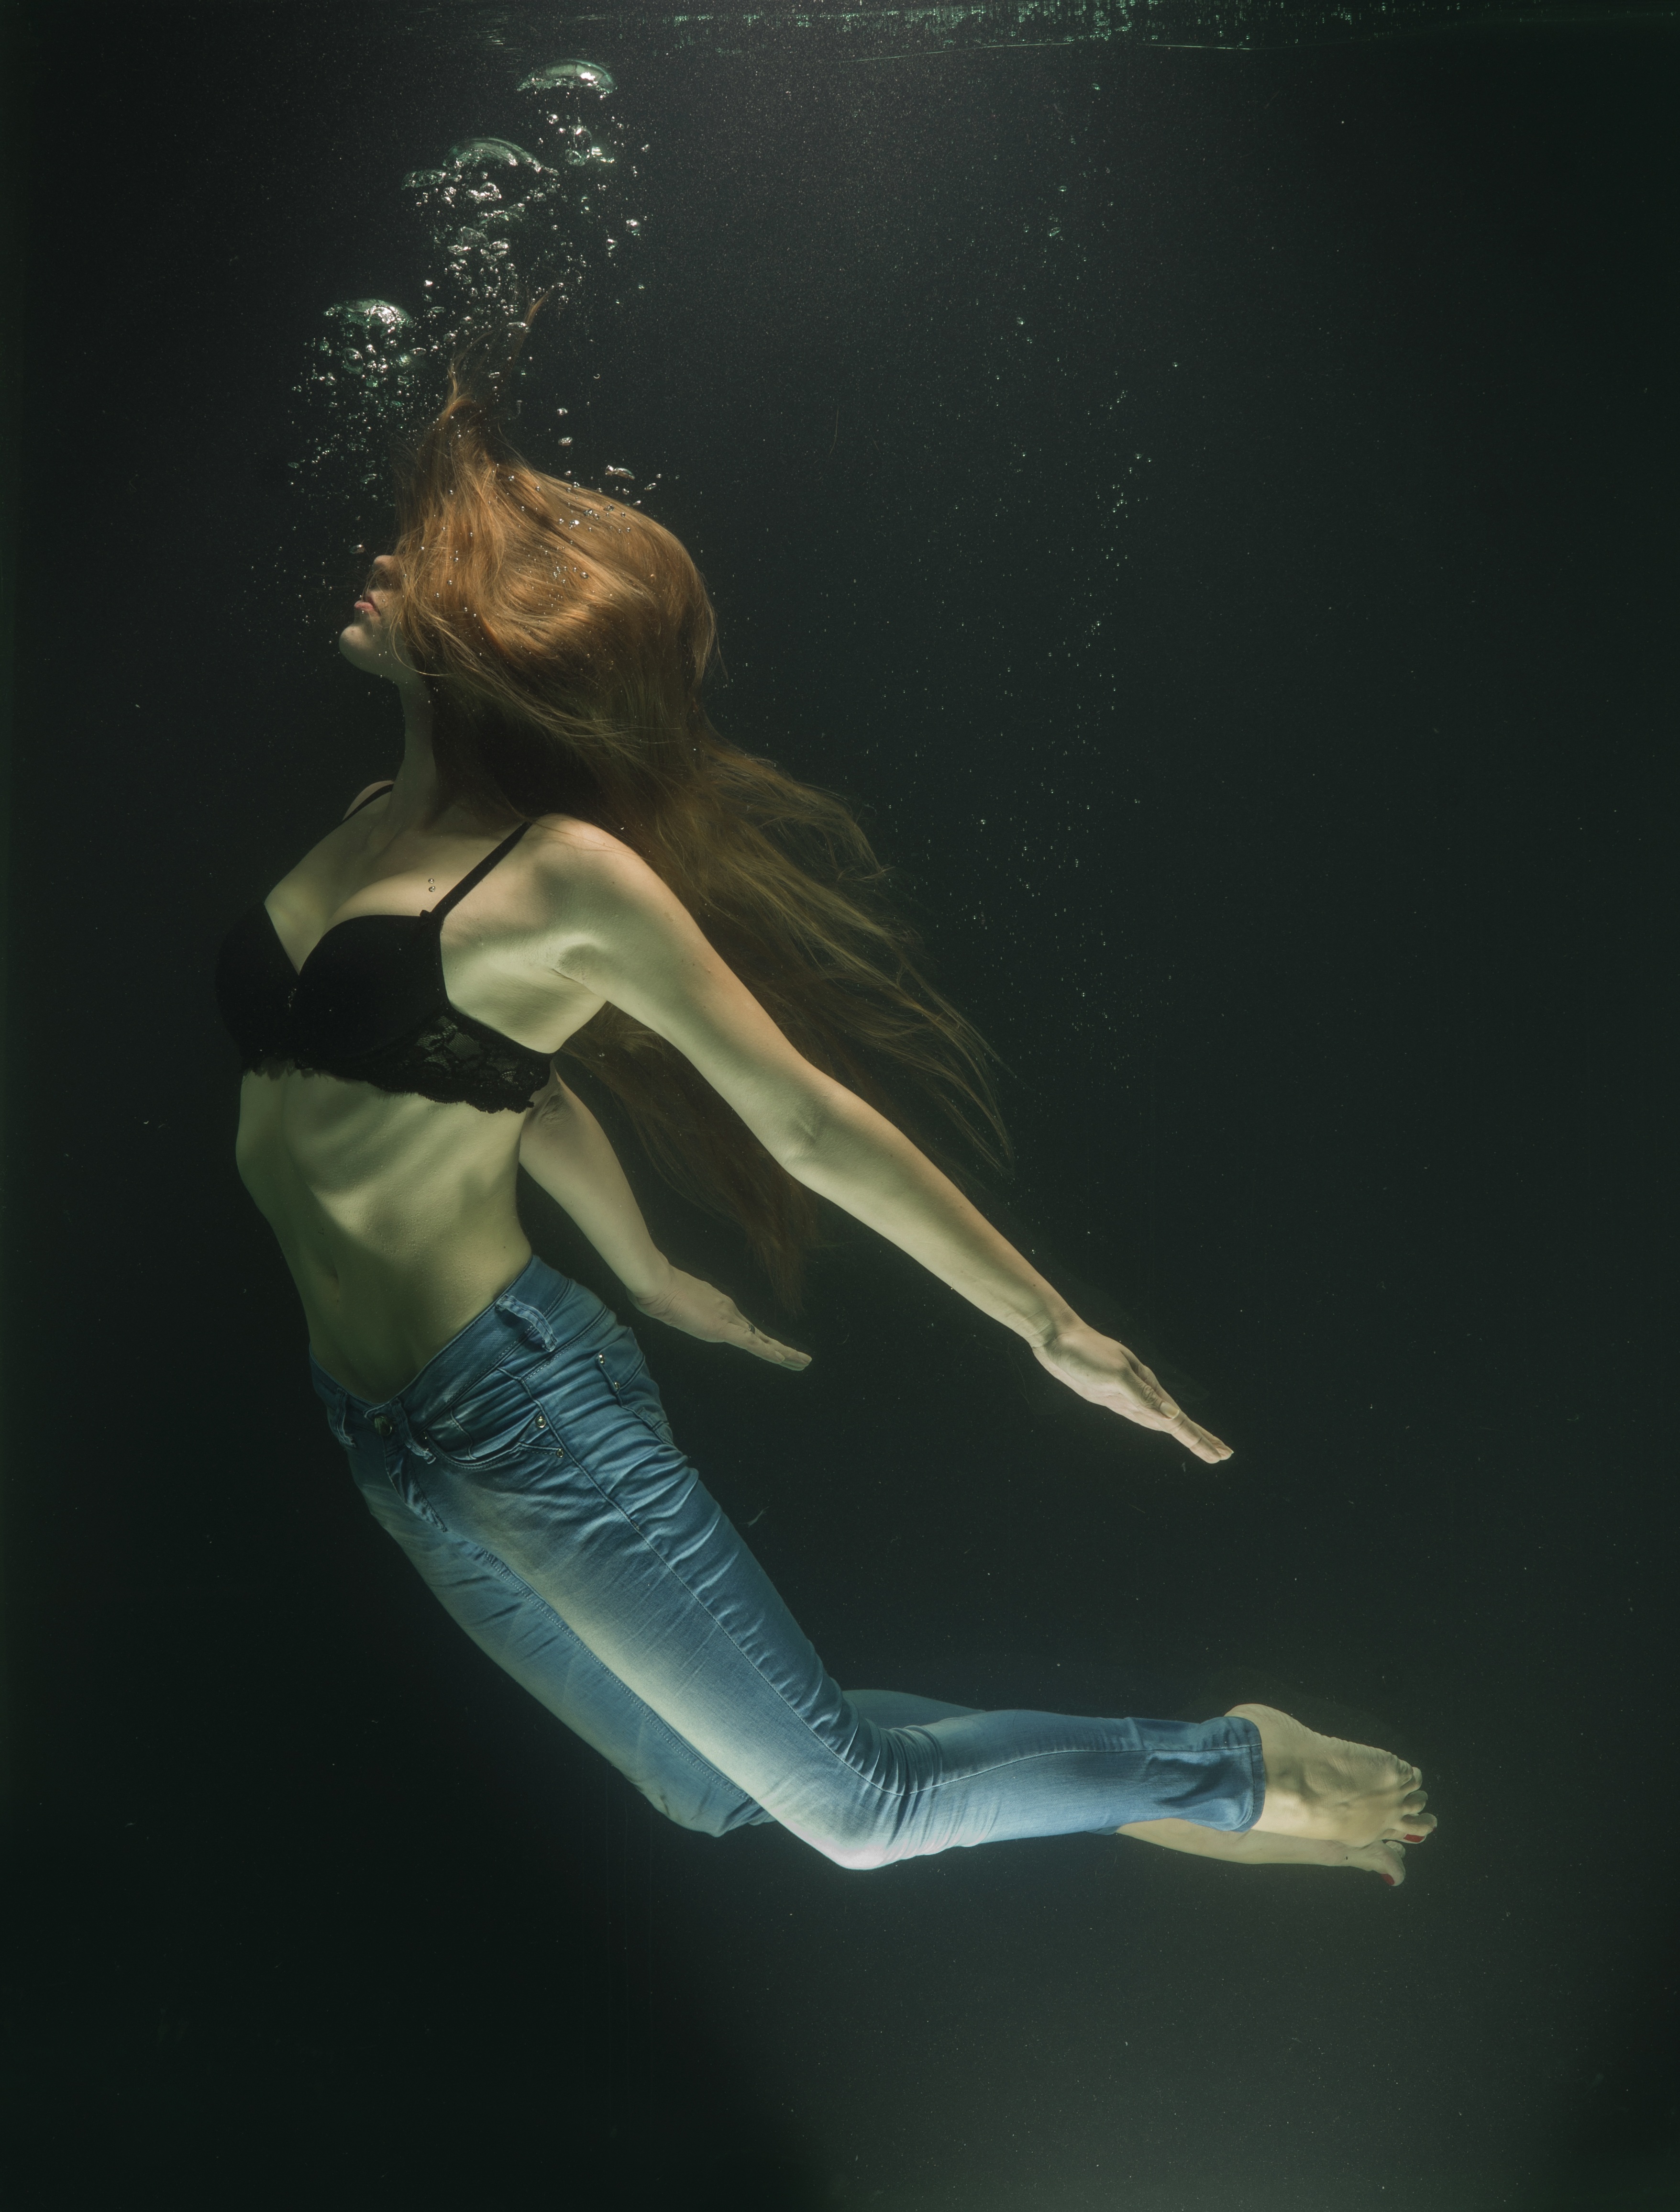
water, underwater, live, model, jeans, darkness, fashion, freedom, life, dive, art, exposure, fiction, deep, breath, beauty, concept, tank, women's, modern dance, concert dance, under the beautiful arts, suffocation